Louise Elisabeth of Württemberg-Oels

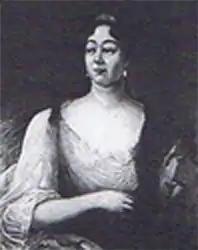
Portrait of Louise Elisabeth of Saxe-Merseburg-Lauchstädt

Louise Elisabeth of Württemberg-Oels (4 March 1673 – 28 April 1736), was a Duchess of Württemberg-Oels by birth and by marriage Duchess of Saxe-Merseburg-Lauchstädt. In 1709, she revived the Ducal Württemberg-Oels Order of the Skull as a chivalric order for ladies.